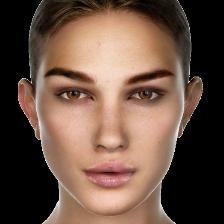
Label: Human